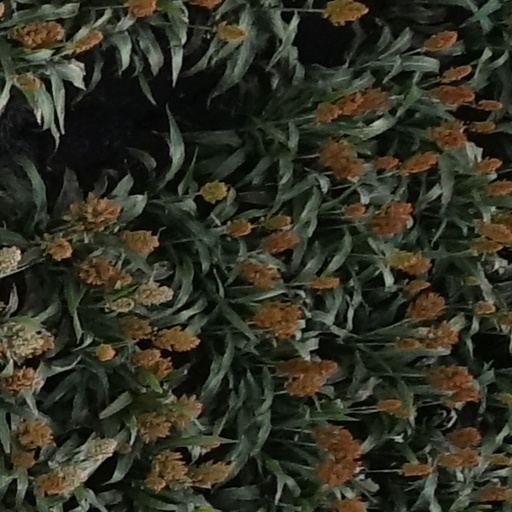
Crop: sorghum